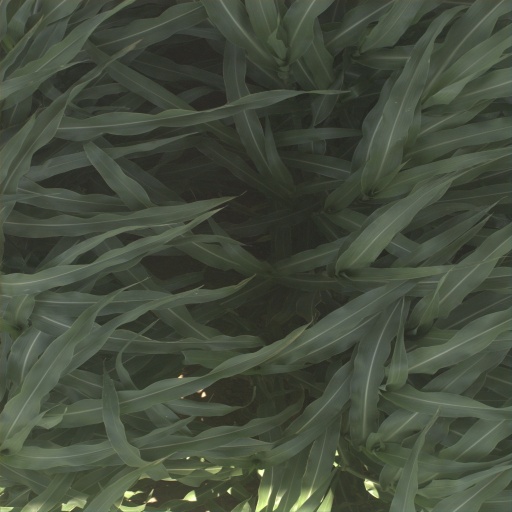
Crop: sorghum